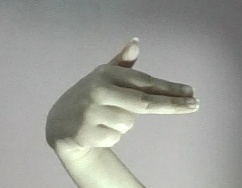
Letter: ghain